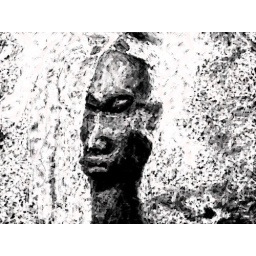
Chapungu face in black chalk